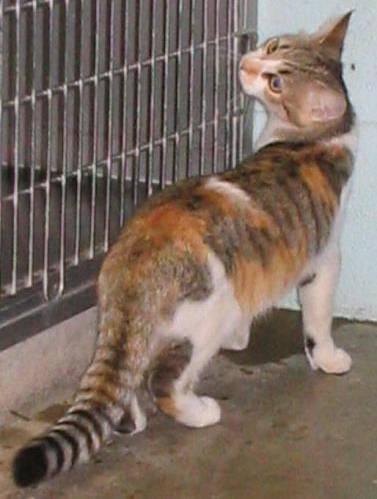
cat